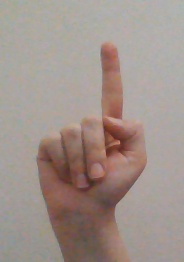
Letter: bb